Giuseppe Campari

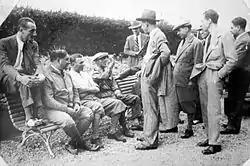
The racecar drivers Giuseppe Campari (2nd from left), Achille Varzi (3rd) and Tazio Nuvolari (4th) of Alfa Romeo with Prospero Gianferrari (6th).

Giuseppe Campari (8 June 1892 – 10 September 1933) was an Italian opera singer and Grand Prix motor racing driver.